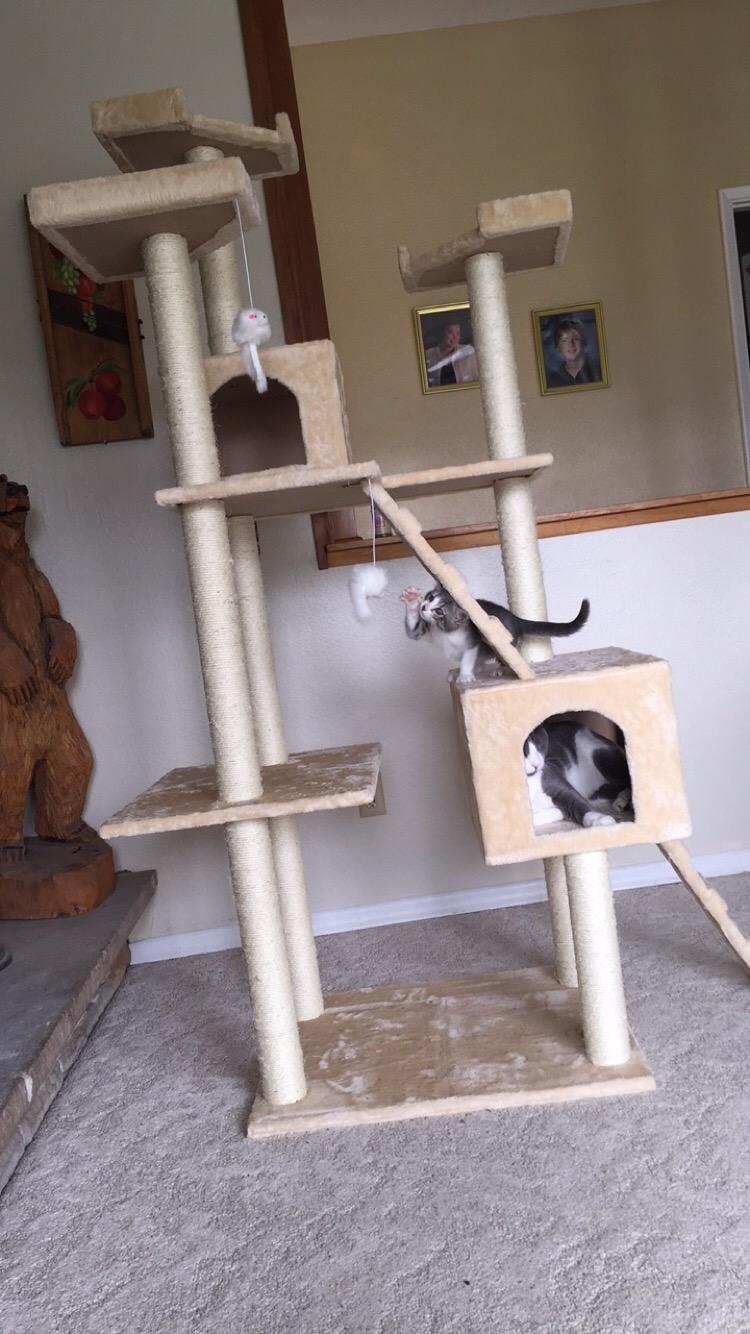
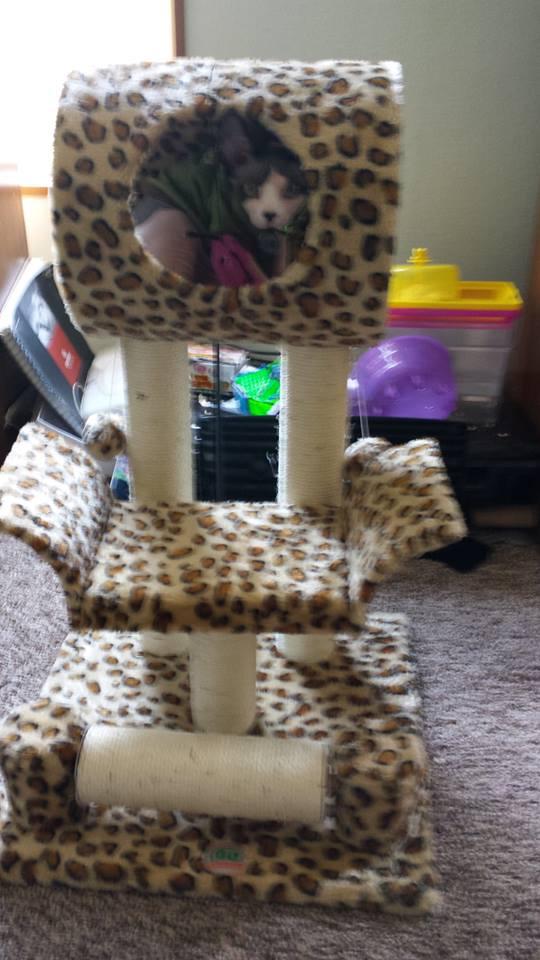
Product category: items_cat tree
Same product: no